Bunești, Brașov

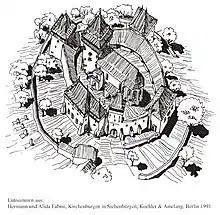
The Transylvanian Saxon Evangelical Lutheran fortified church of Viscri/Weisskirch (or Deutsch-Weisskirch) by Hermann and Alida Fabini (sketch published in 1991).

Viscri's population is of Roma majority, with a few Romanians, and about 20 Germans (namely Transylvanian Saxons) still left. It lies northwest of Rupea and can be reached through Dacia on a unpaved road. The village is best known for the highly fortified Viscri fortified church, originally built around 1100. It is part of the villages with fortified churches in Transylvania, designated in 1993 as a World Heritage Site by UNESCO. The first documentation of Viscri is a record of church taxes dated around 1400, in which the village is referred to as being part of the Rupea parish. Its inhabitants consisted of 51 farmers, 1 school master, 3 shepherds and 2 paupers.